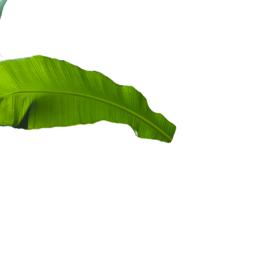
Label: BHIMKOL